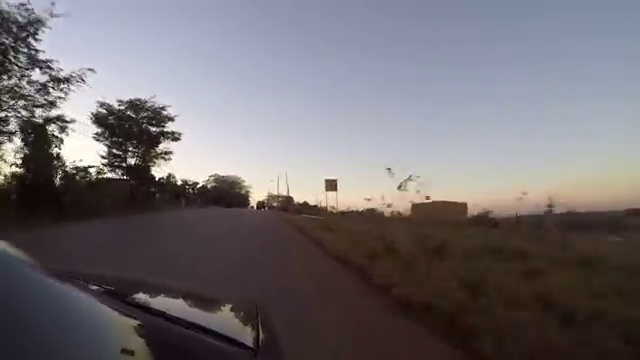
Fire: no
Smoke: no